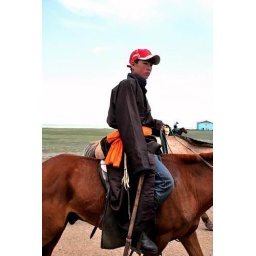
Mongolia, horse riding boy at the Naadam festival in Gurvanbulag